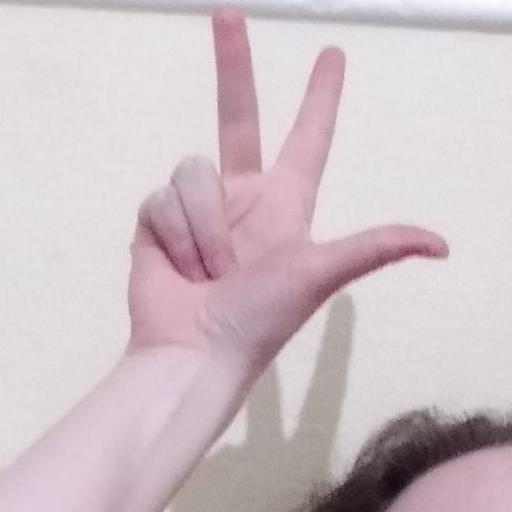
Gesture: three2